Andria–Corato train collision

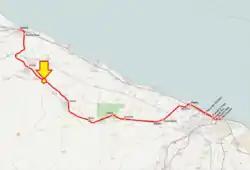
Route of the Bari–Barletta line, with location of the incident marked

The Bari–Barletta line is laid to standard gauge, with 3,000 V DC overhead electrification. Since the 1990s the line has been refurbished, and is mostly upgraded to double track. The crash occurred between the Corato and Andria stations, on the remaining single-track section of the line between Ruvo di Puglia and Barletta. That section operates with "telephonic block" signalling, where station masters must notify the arrival of trains and inform drivers whether it is safe to proceed. EU funds were made available in April 2012 to upgrade this remaining section to double track, but at the time of the crash the work had only recently been put for tender.